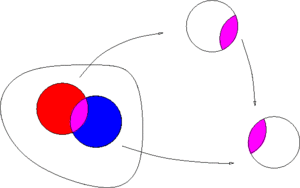
En mathématiques, la géométrie différentielle des surfaces est la branche de la géométrie différentielle qui traite des surfaces, munies éventuellement de structures supplémentaires, le plus souvent une métrique riemannienne.